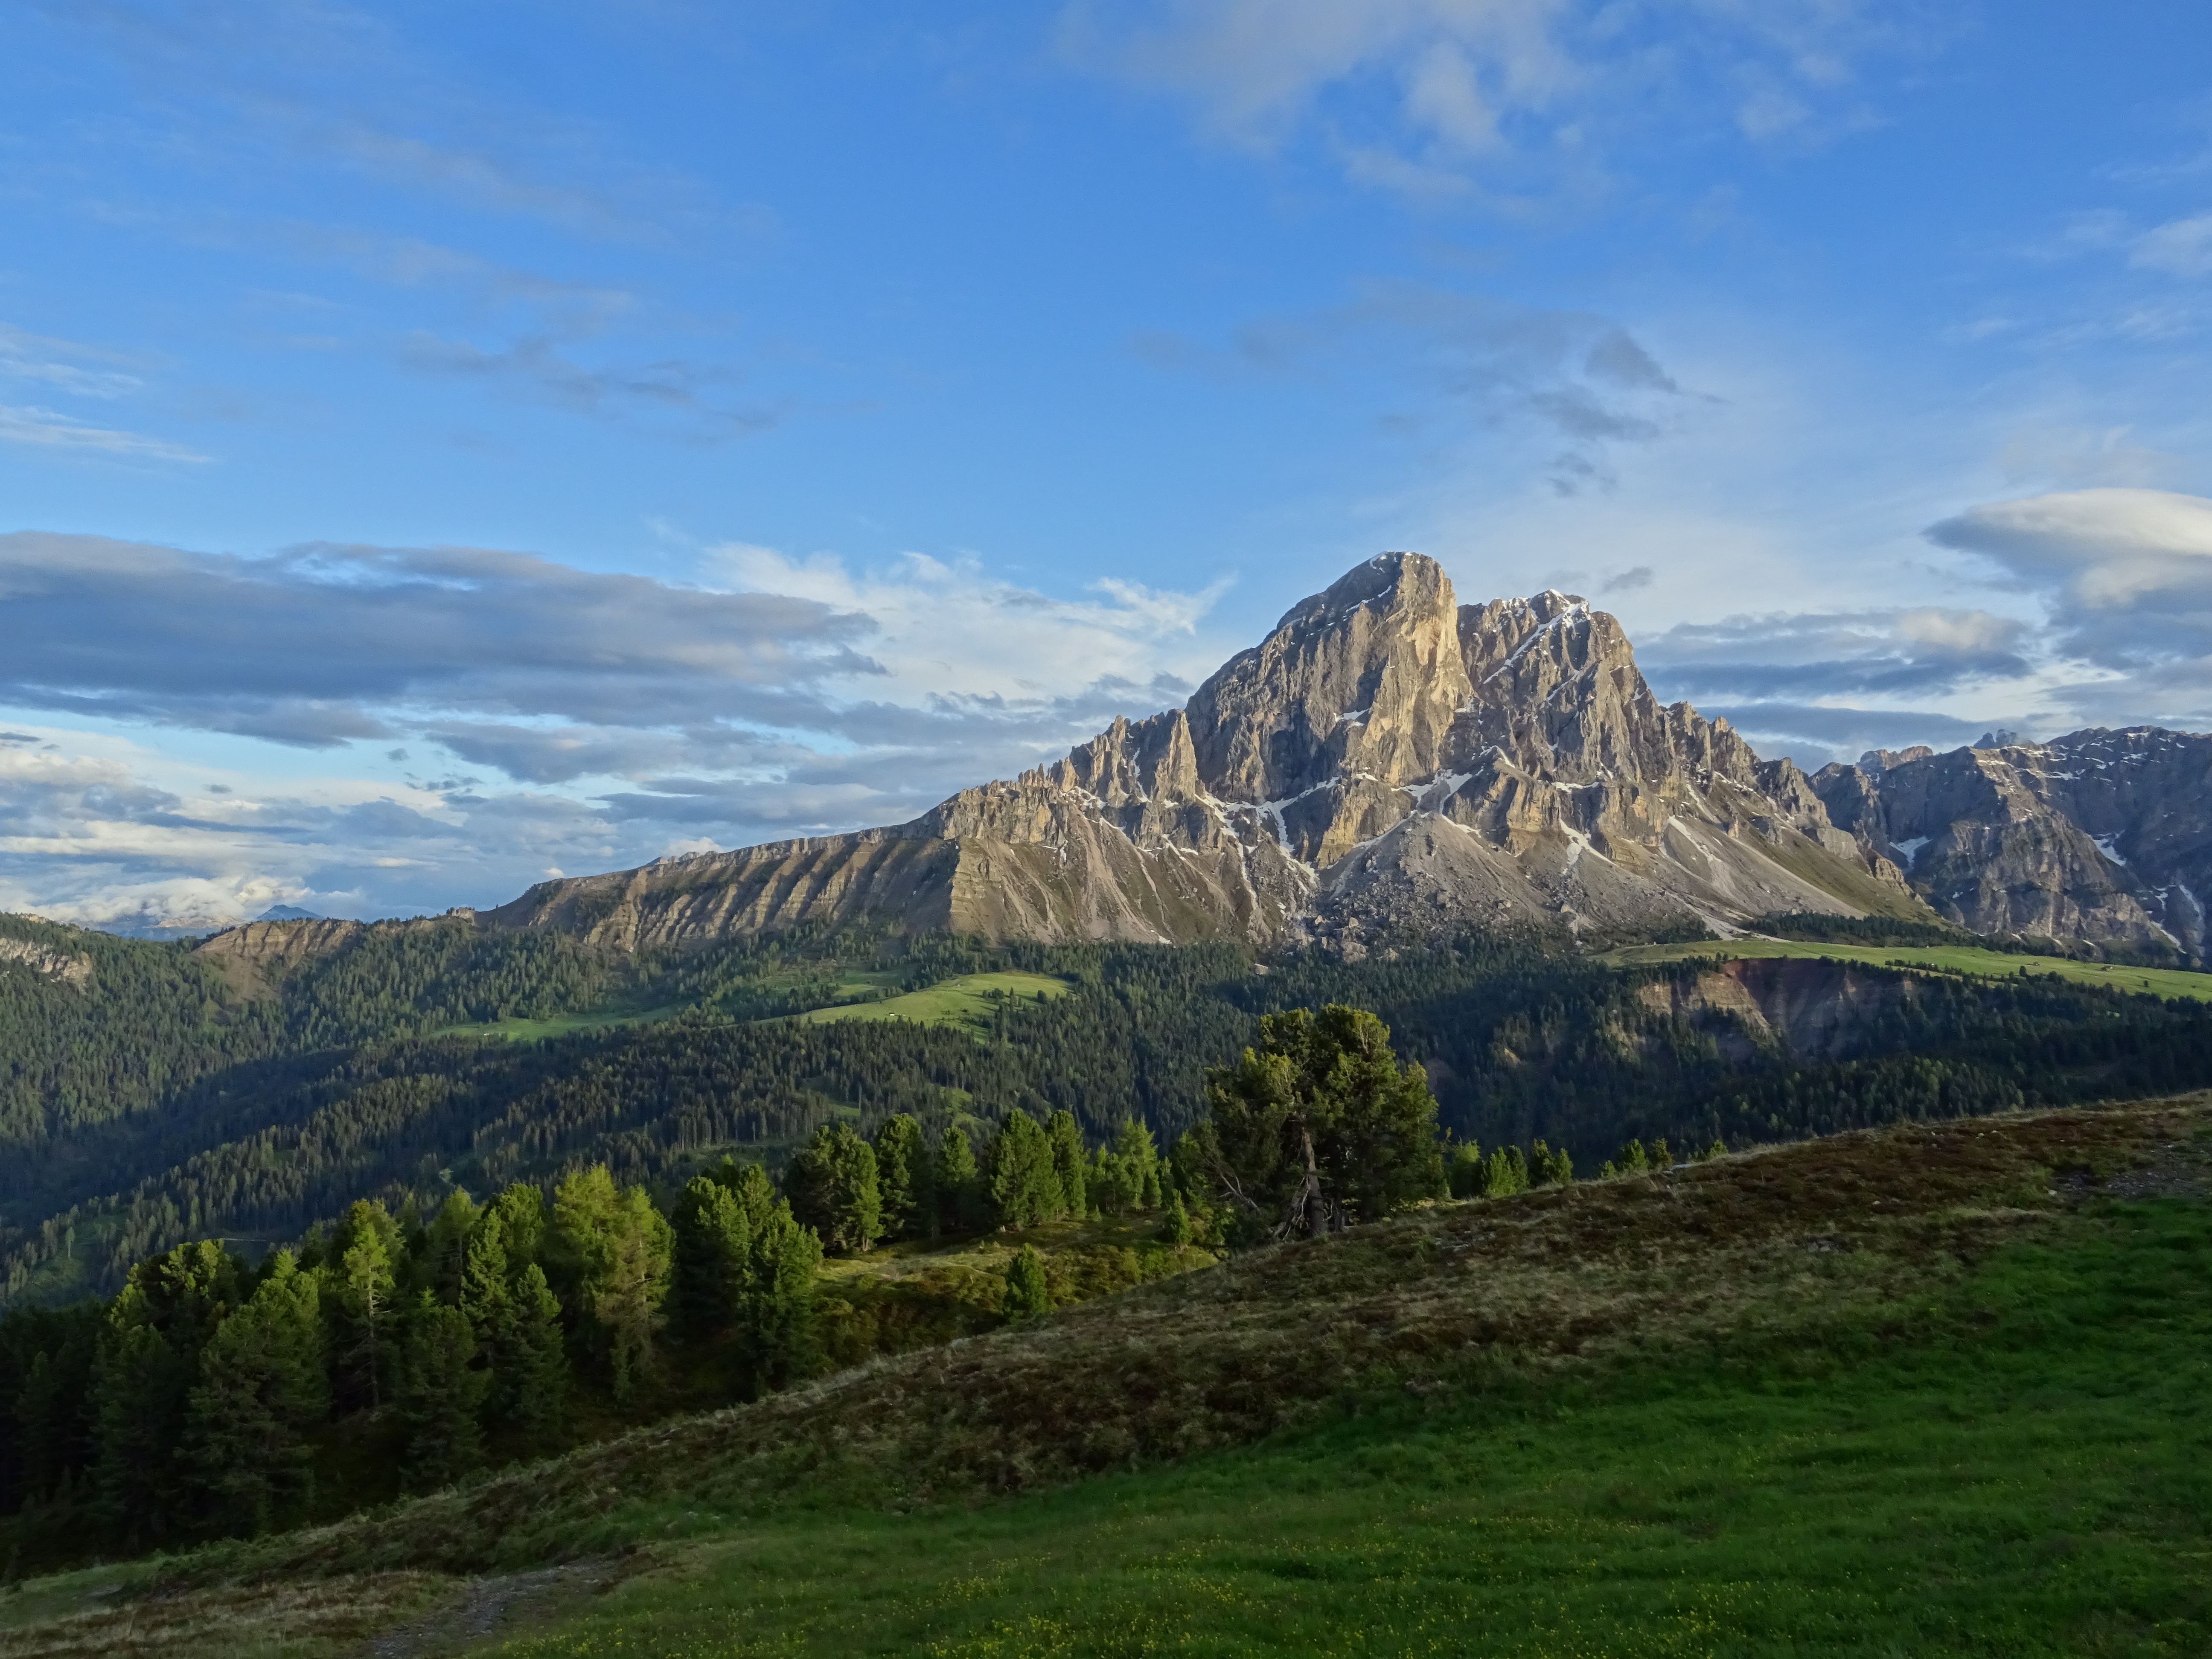
landscape, wilderness, mountain, hiking, meadow, hill, valley, mountain range, park, highland, national park, ridge, plain, mountains, alps, grassland, badlands, plateau, fell, loch, ecosystem, dolomites, landform, mountain pass, geographical feature, mountainous landforms